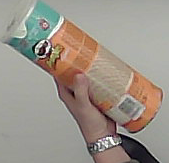
Product: pringles_paprika